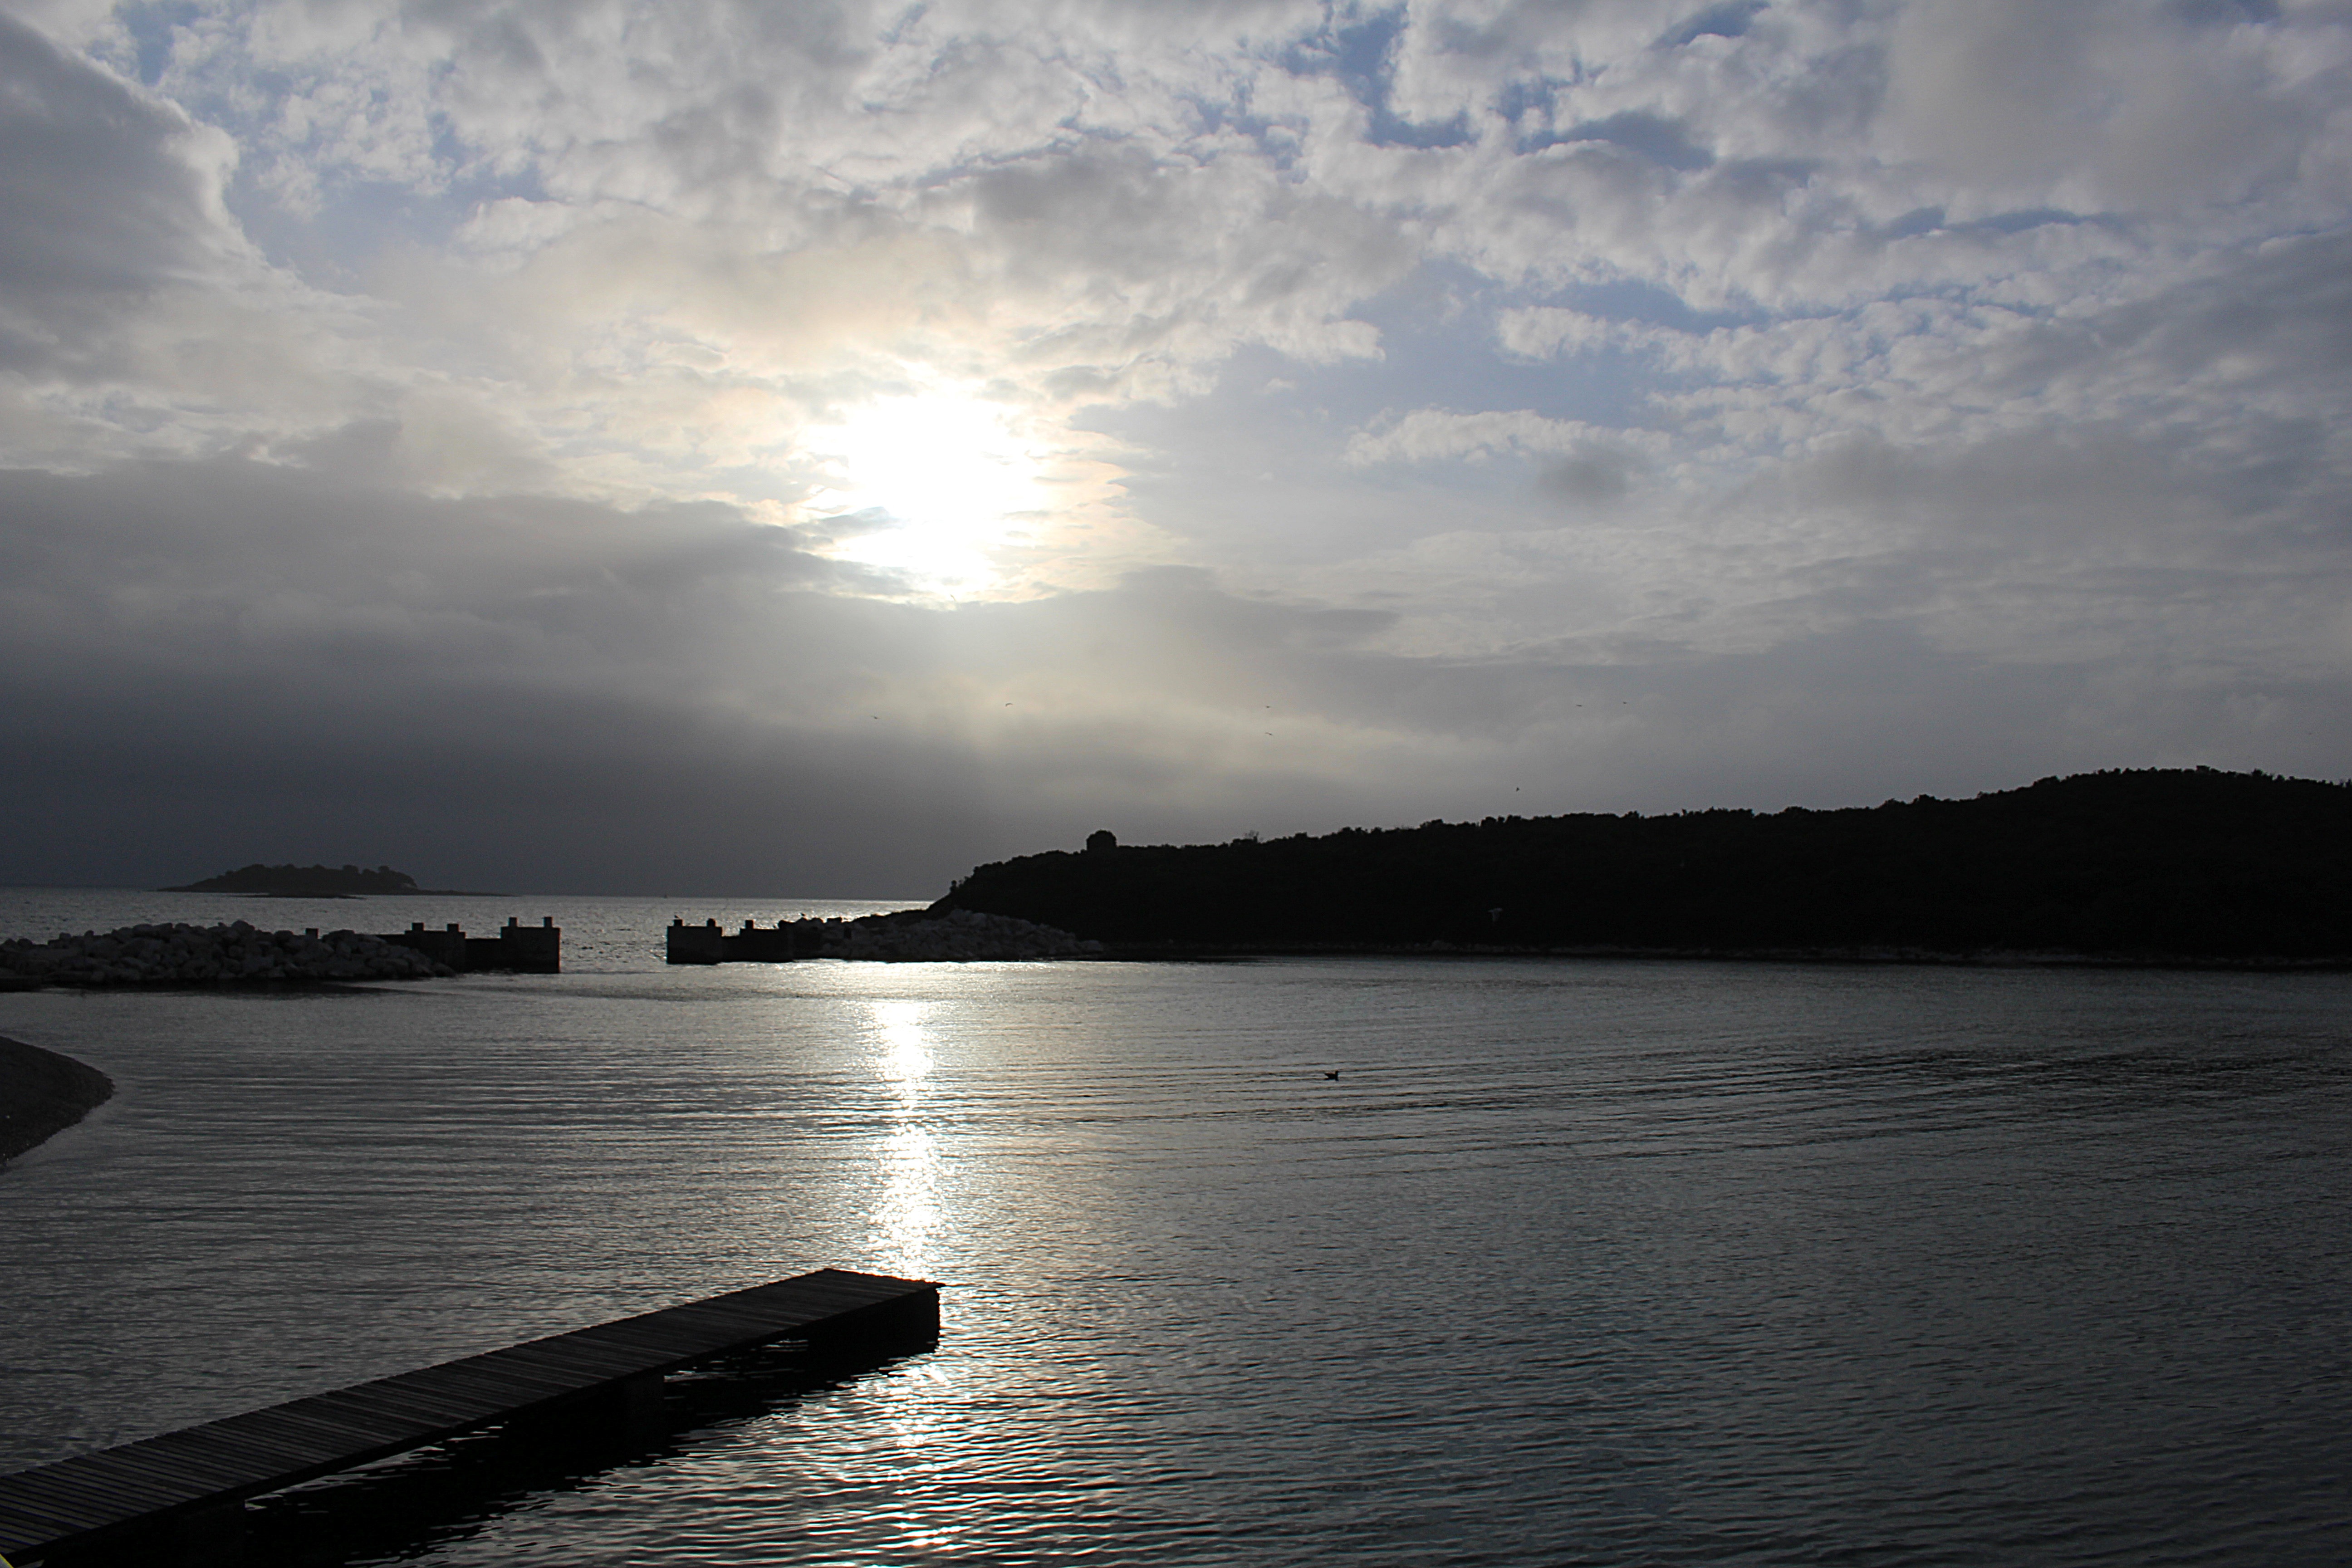
sea, coast, ocean, horizon, cloud, sky, sun, sunrise, sunset, sunlight, morning, shore, wave, lake, dawn, dusk, evening, reflection, vehicle, bay, reservoir, body of water, loch, abendstimmung